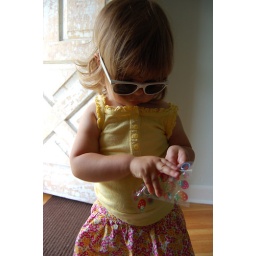
funny in white glasses (17)